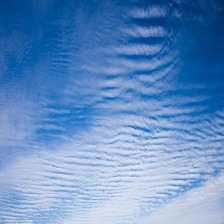
Cloud type: Cirrostratus